Wing on Wing

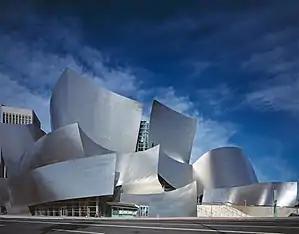
"Wing on Wing" was inspired by the design of the Walt Disney Concert Hall by the architect Frank Gehry.

"Wing on Wing" has a duration of roughly 27 minutes and is composed in one continuous movement. The title and composition of the piece are inspired by the architecture of the Walt Disney Concert Hall, which architect Frank Gehry likened to the appearance of a sailboat with its foresail and mainsail opened to a 180-degree angle. Salonen commented on the composition in the score program notes, writing: